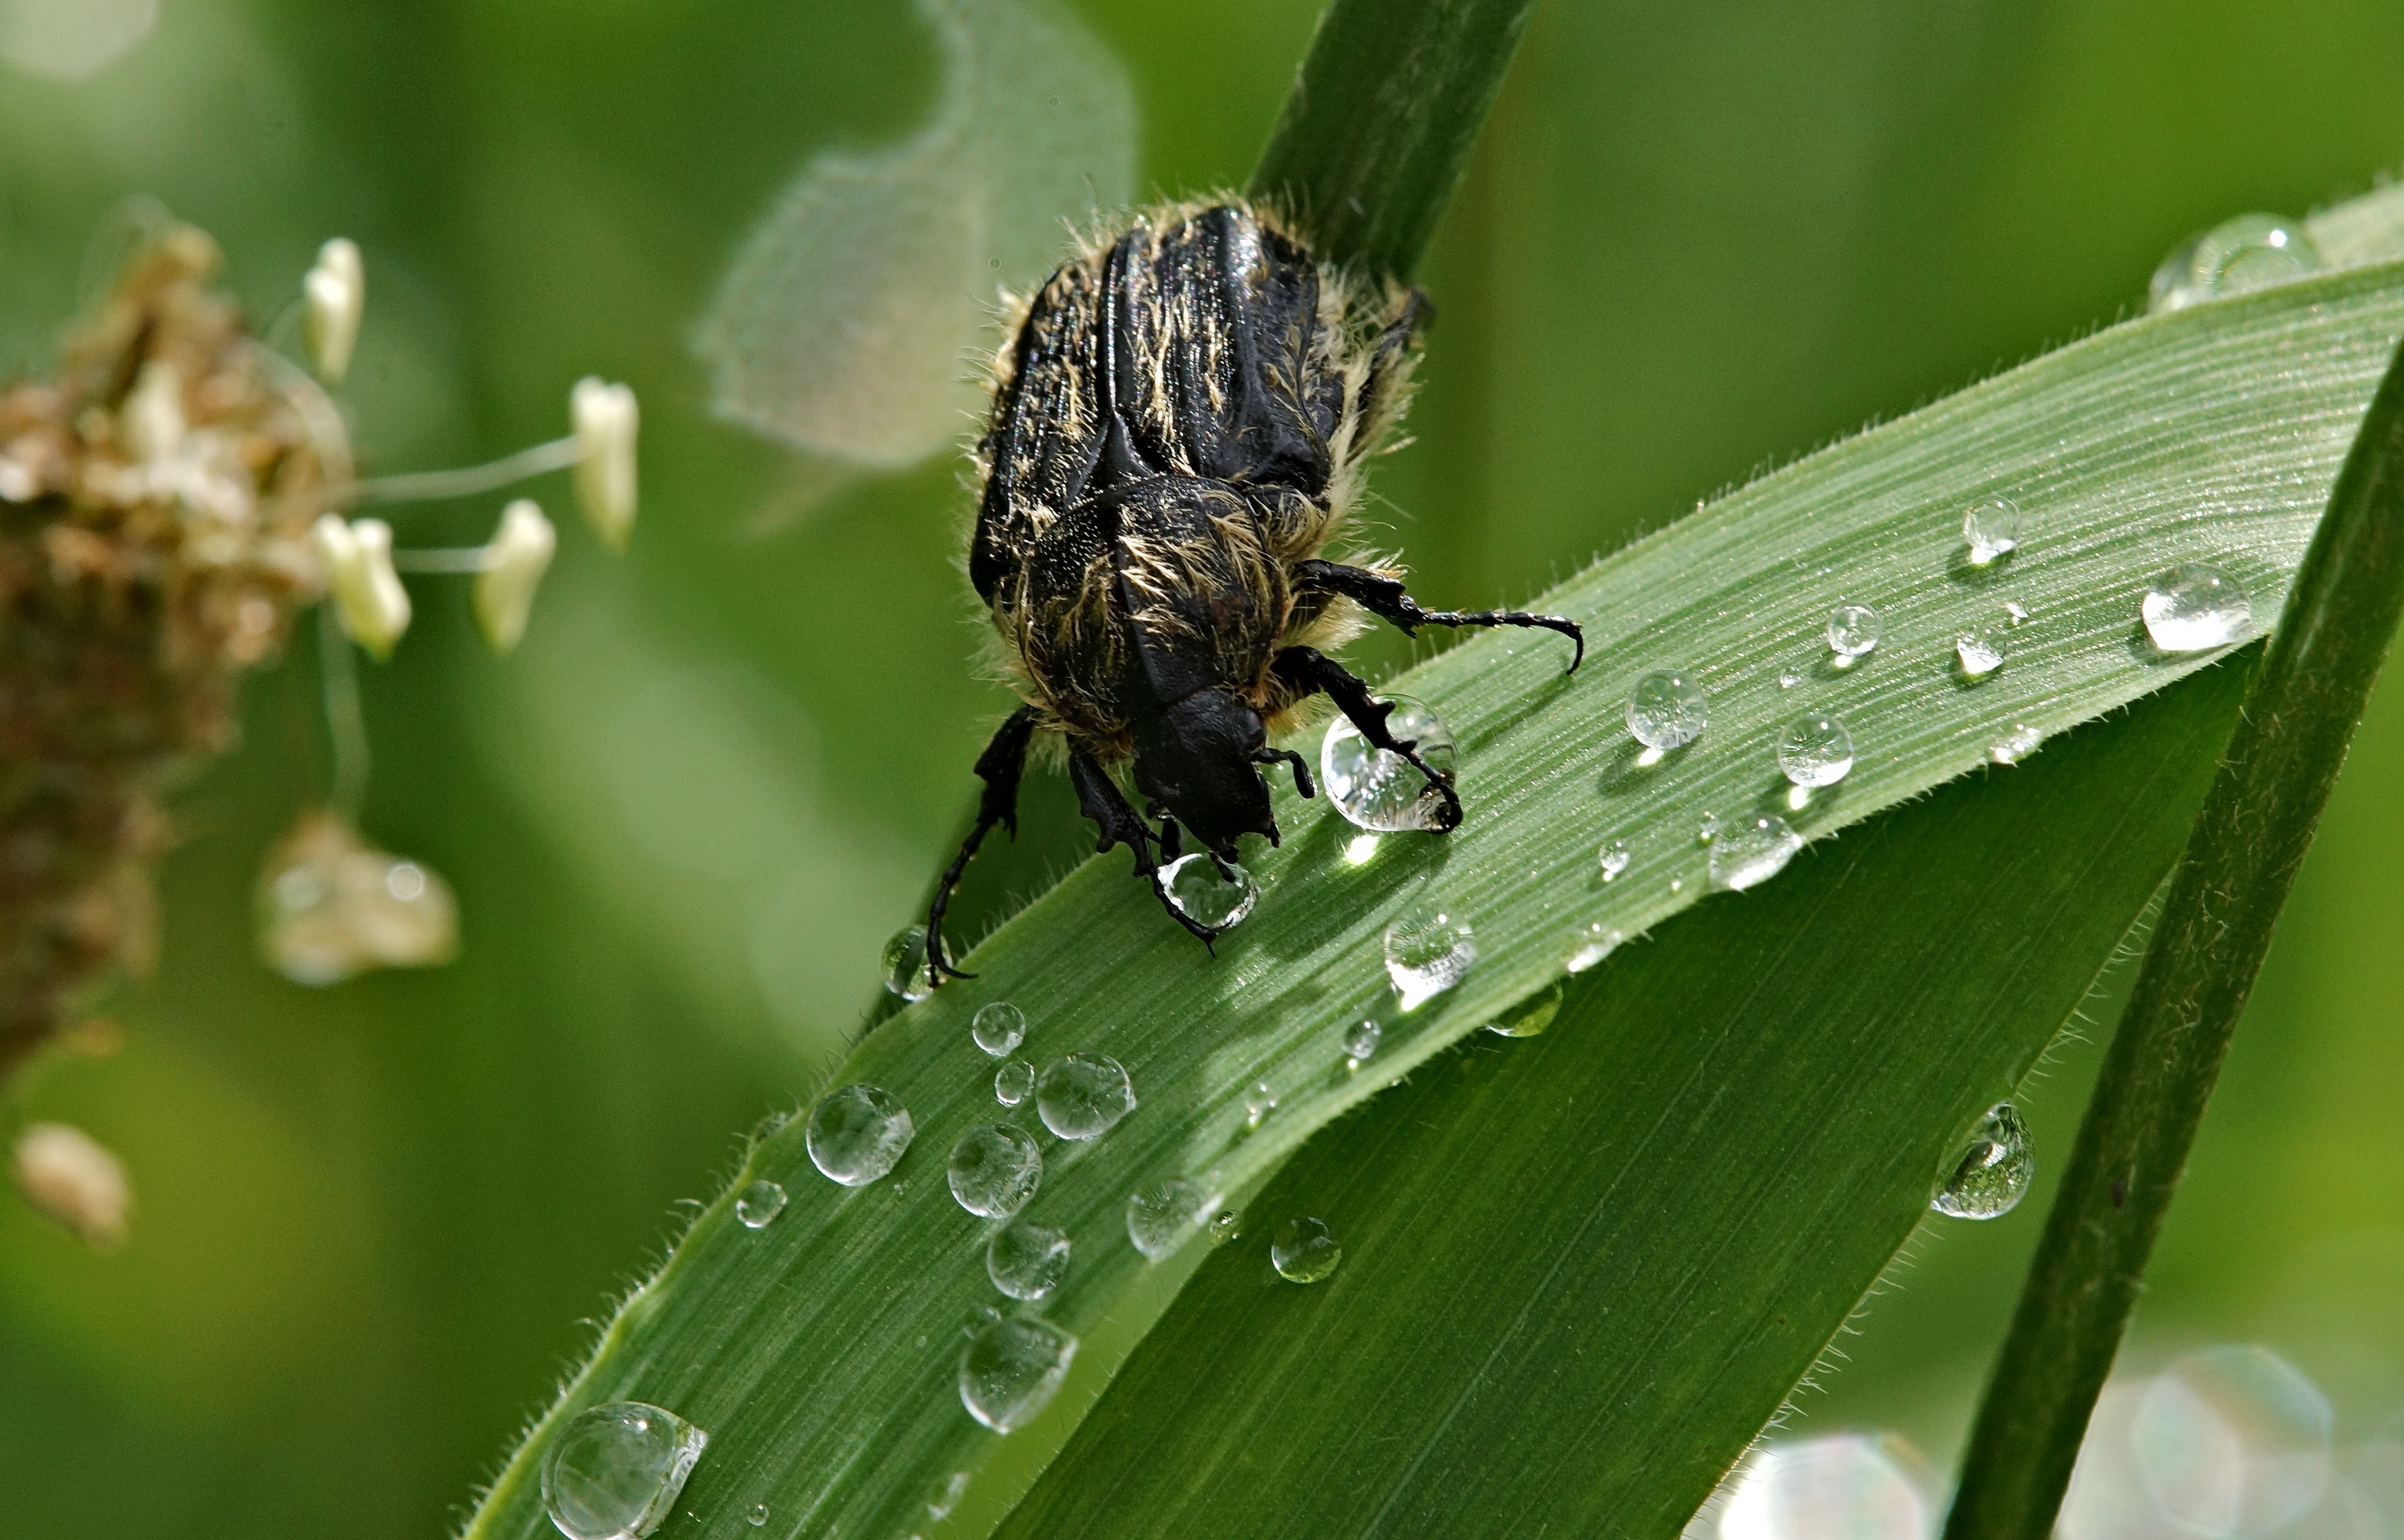
nature, grass, photography, leaf, flower, fly, photo, wildlife, green, insect, macro, botany, flora, fauna, invertebrate, close up, animals, naturaleza, a77, g, ggl1, gaby1, xovesphoto, animales, sonya77, gphoto, xelodegalicia, sonya77v, tamron180mmmacro, macro photography, gabrielcoru a, plant stem